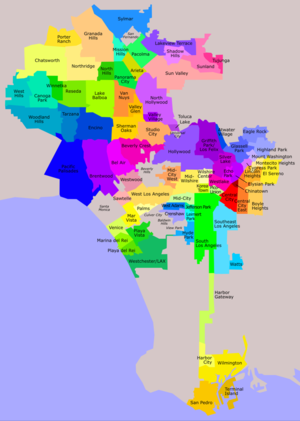
On pourrait croire que la ville de Los Angeles ne comprend que les gratte-ciel de son centre, il en est tout autrement dans la réalité : les rues de South Los Angeles, les tentacules urbains de la vallée de San Fernando et les propriétés de Hollywood et de Bel-Air ajoutent au territoire de la ville de Los Angeles un important degré de diversité. L'histoire de la ville et de sa croissance, grâce aux nombreuses annexions, a permis à de nombreuses communautés distinctes de se former sur son territoire. Bien que les tremblements de terre et l'urbanisme particulier de la ville aient effacé beaucoup de ce qui permettait de distinguer ces différences, celles-ci existent toujours.